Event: Nepal Earthquake
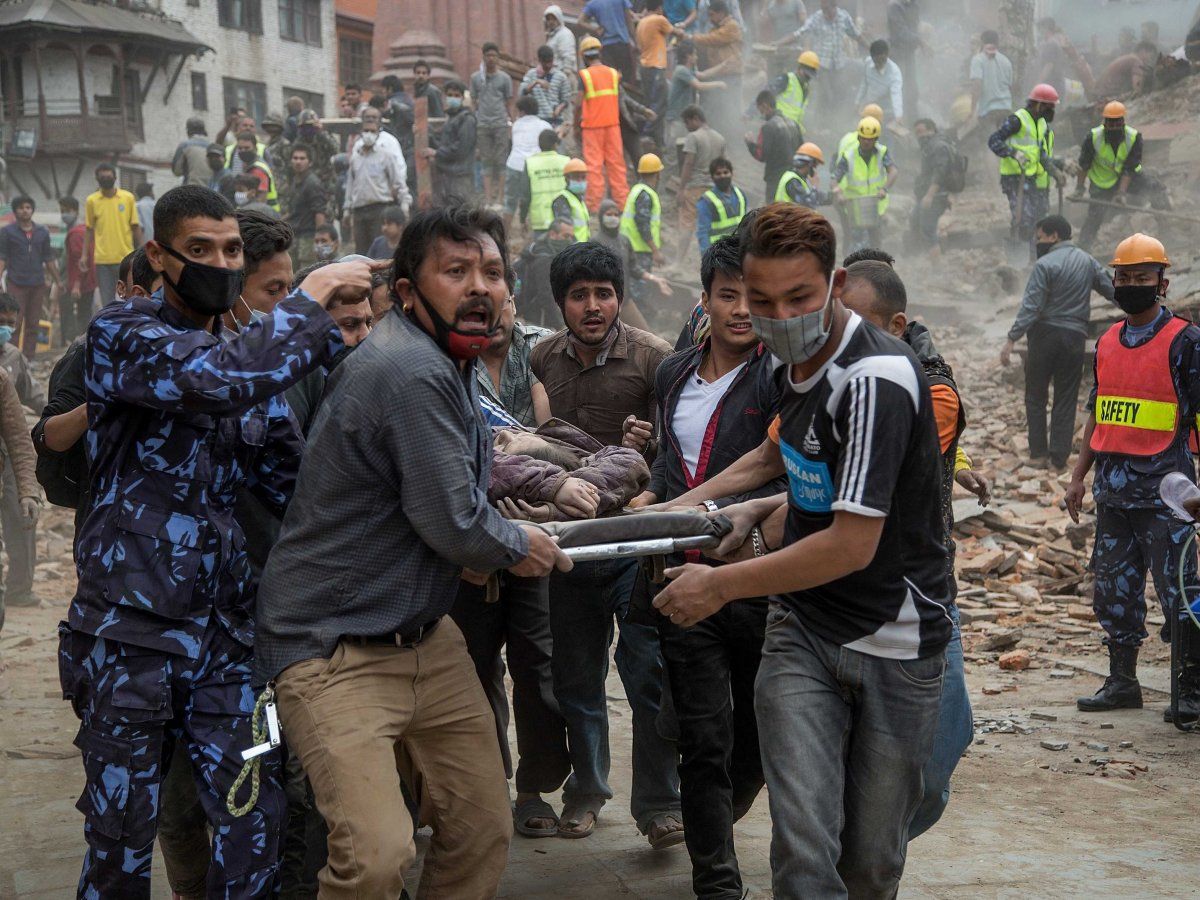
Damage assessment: damage